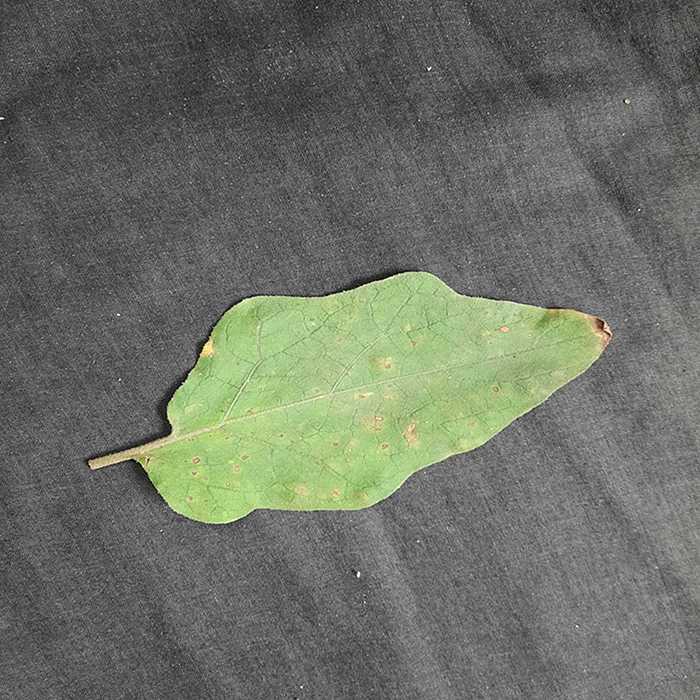
Plant: Eggplant
Label: Eggplant Cercopora leaf spot